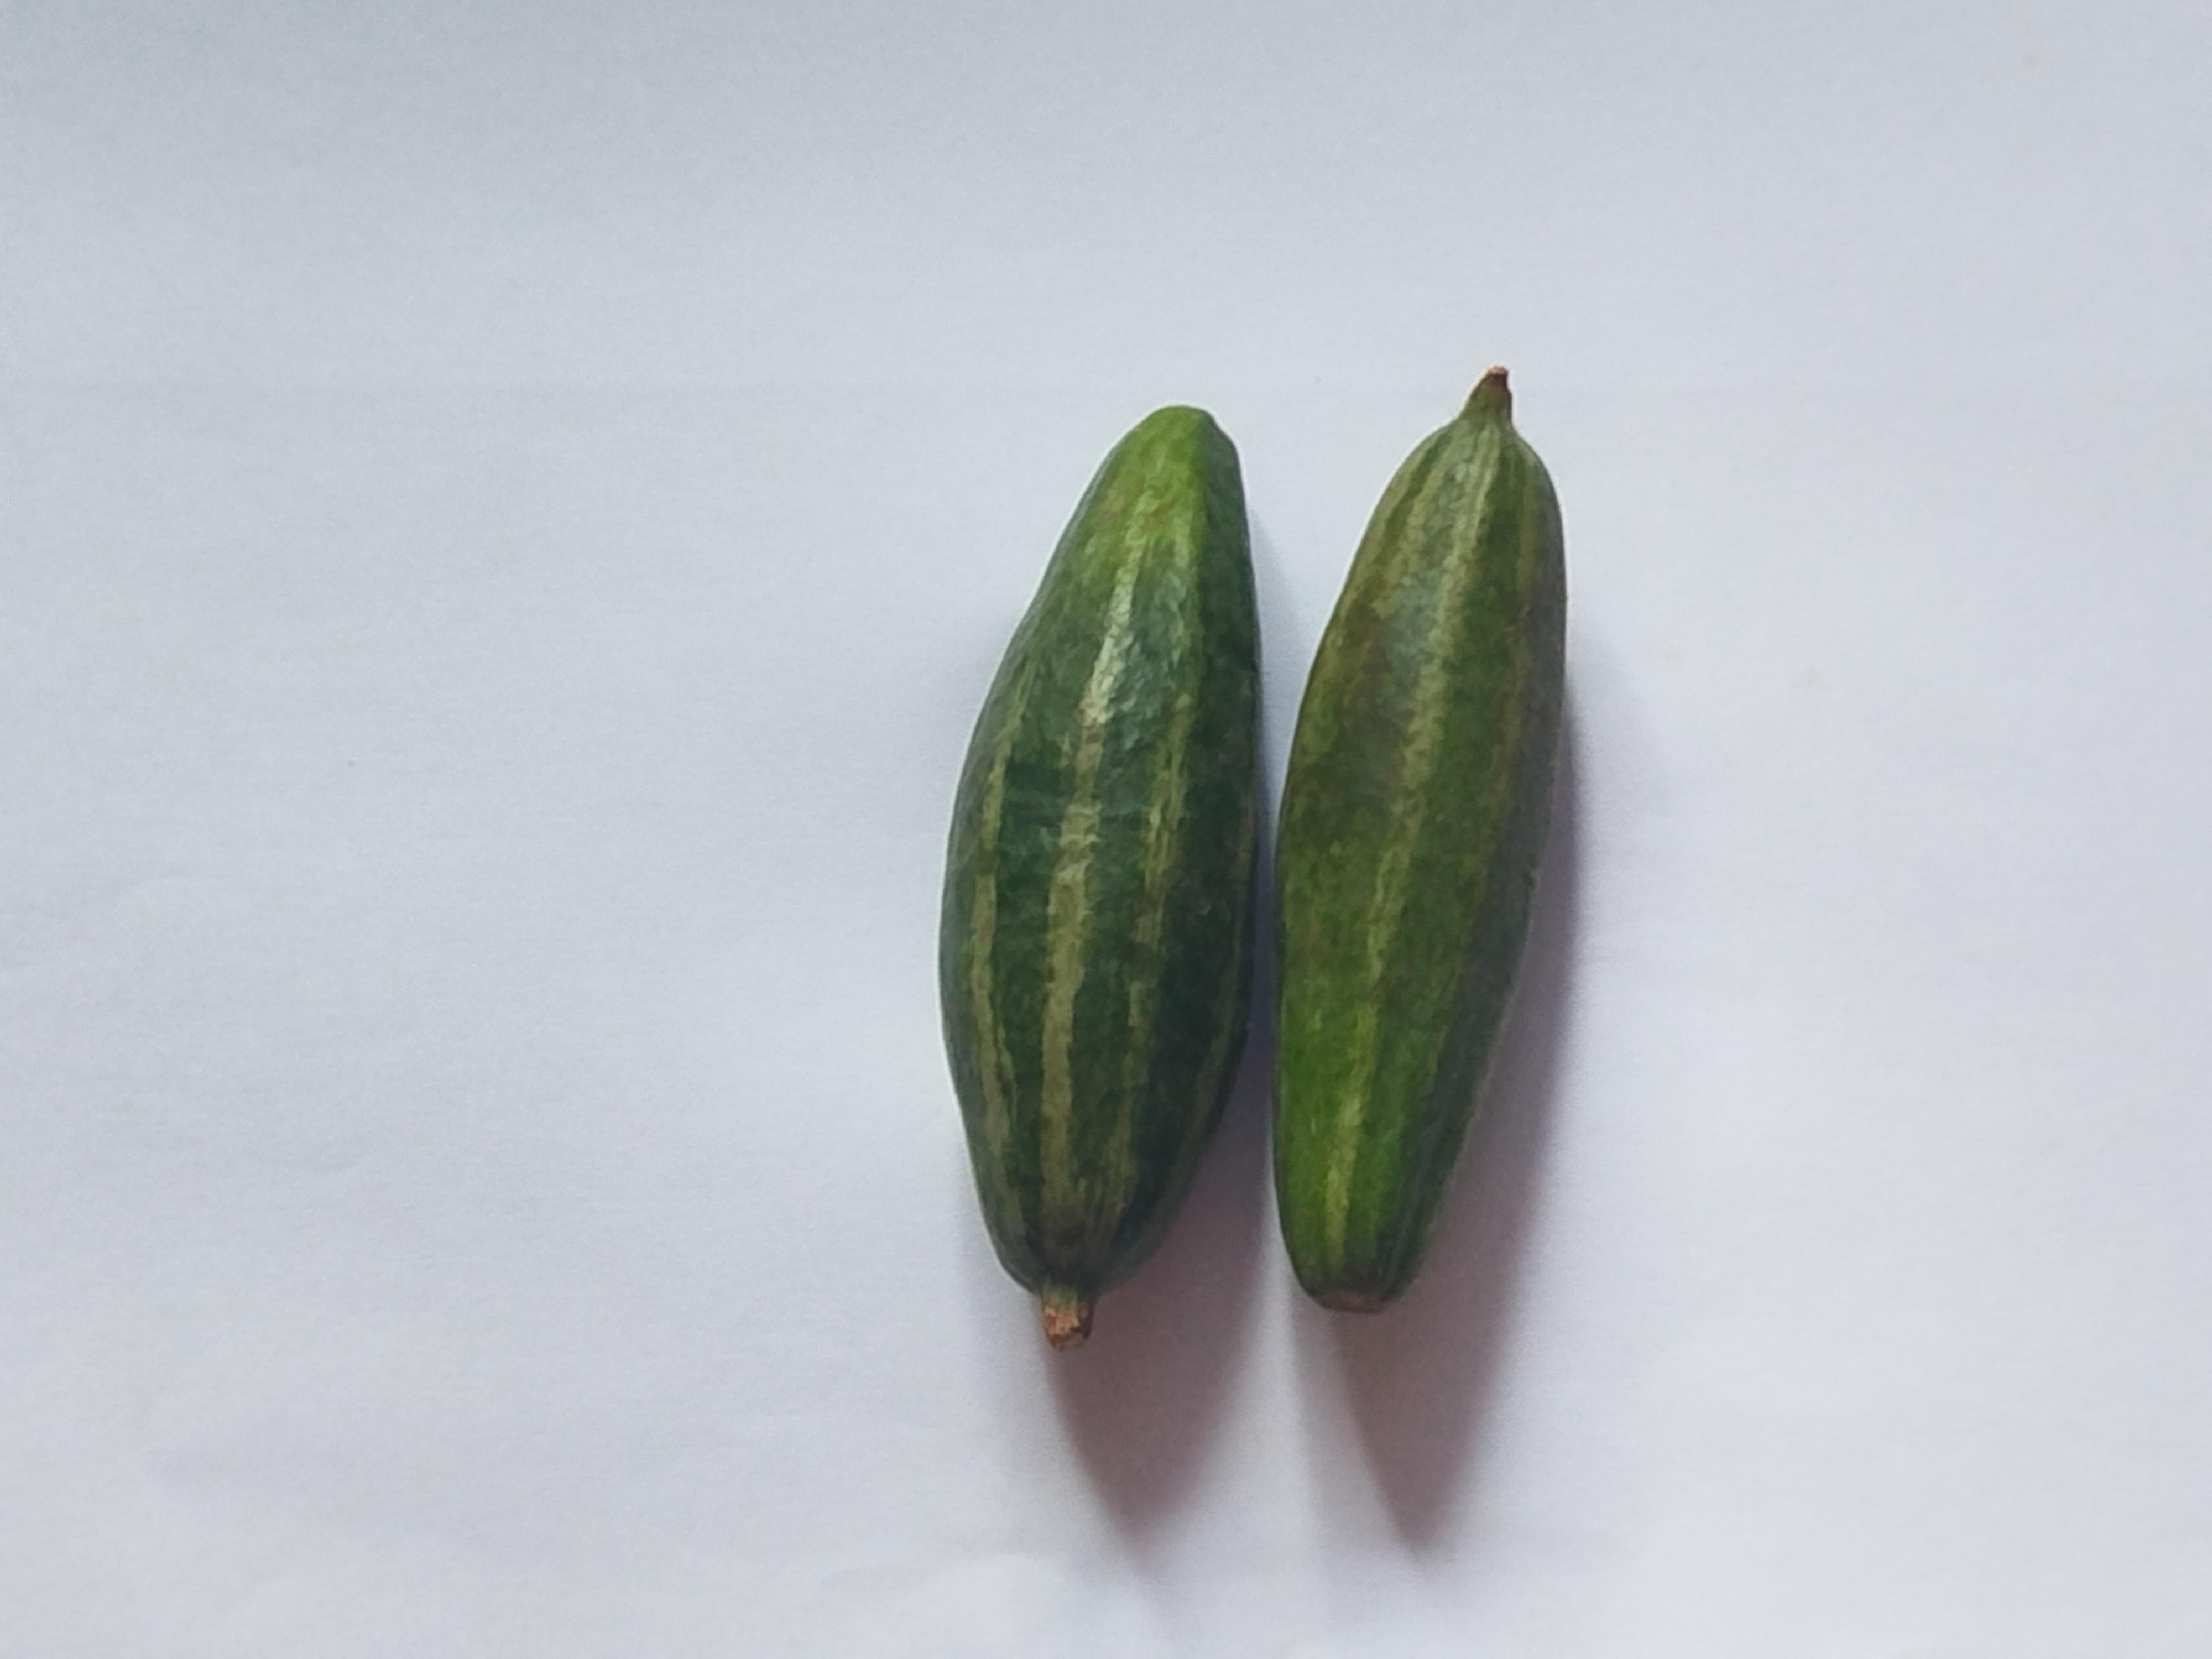
Label: Pointed gourd